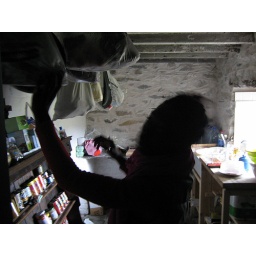
kitchen with food in bags to avoid mice